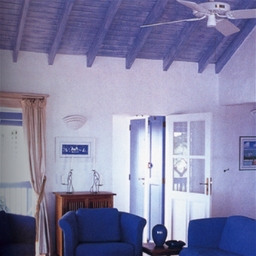
Room type: livingroom